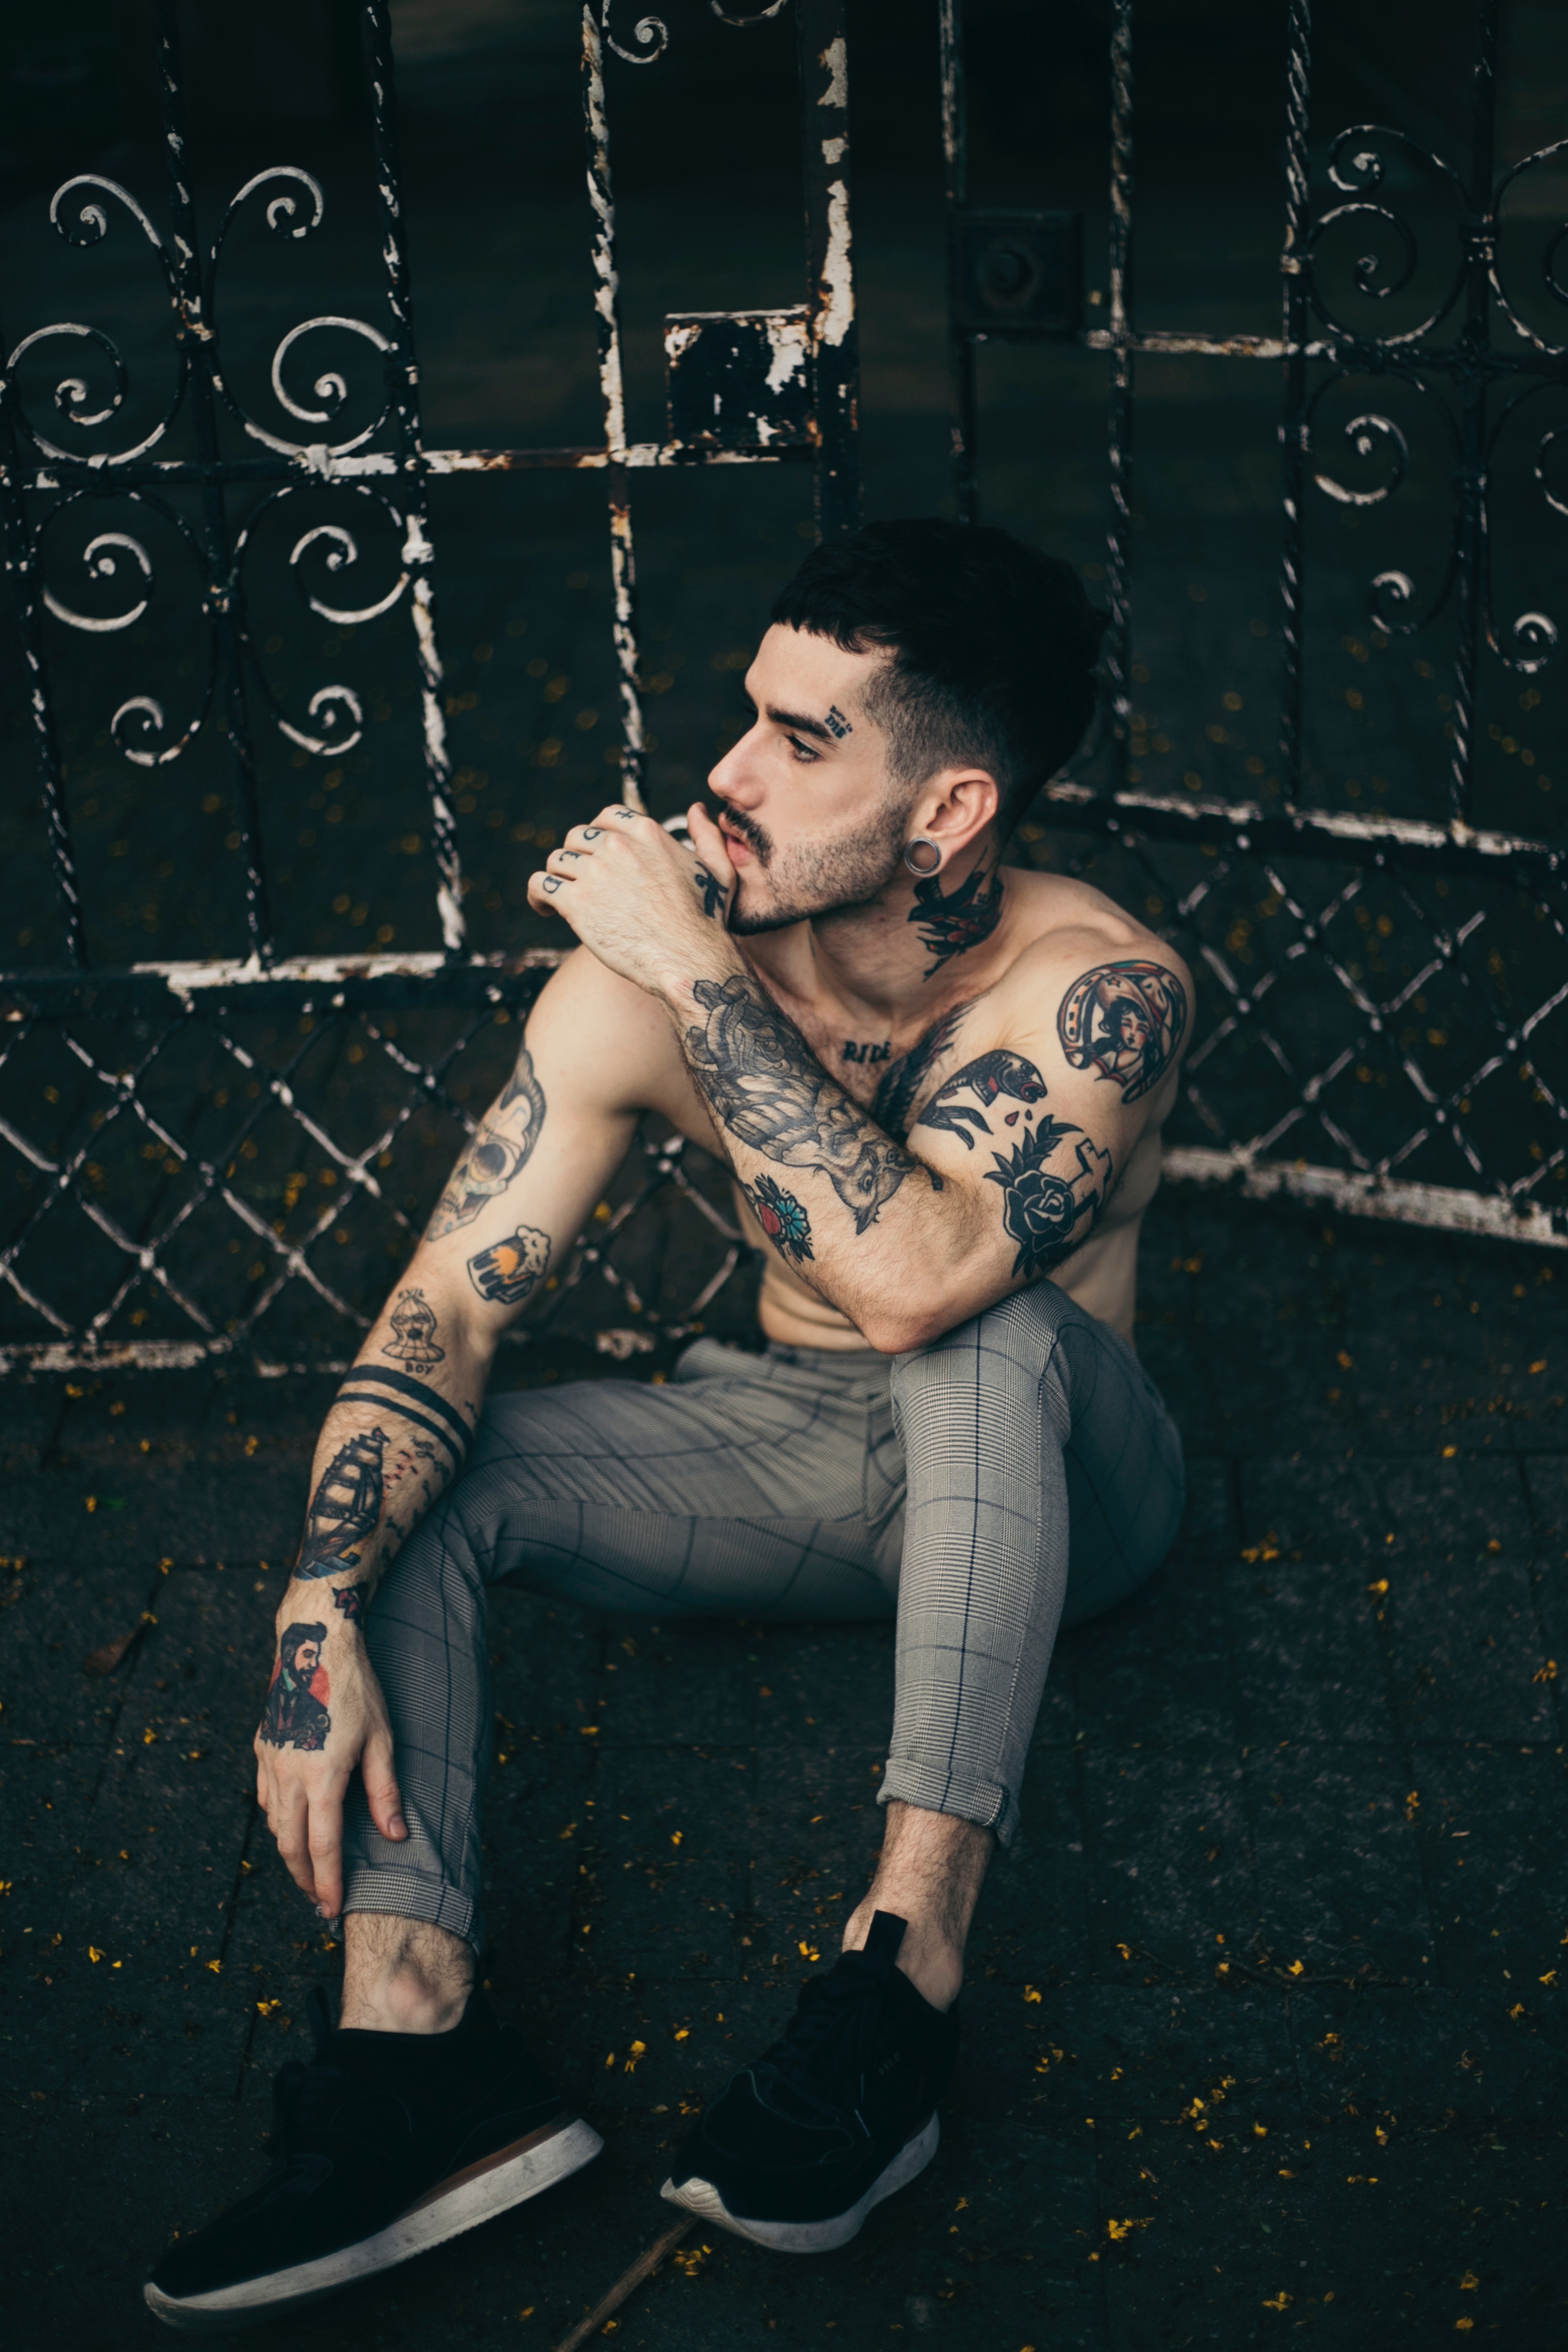
tattoo, Barechested, cool, fashion, human body, photography, leg, muscle, flash photography, flesh, darkness, model, chest